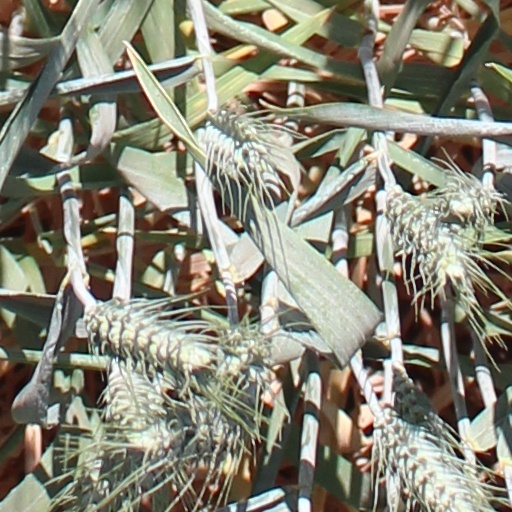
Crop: wheat